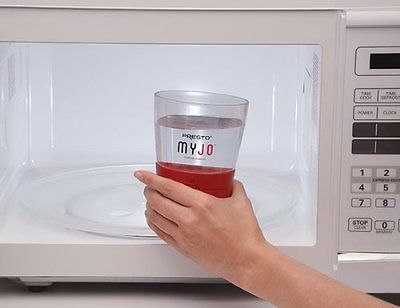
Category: coffee maker